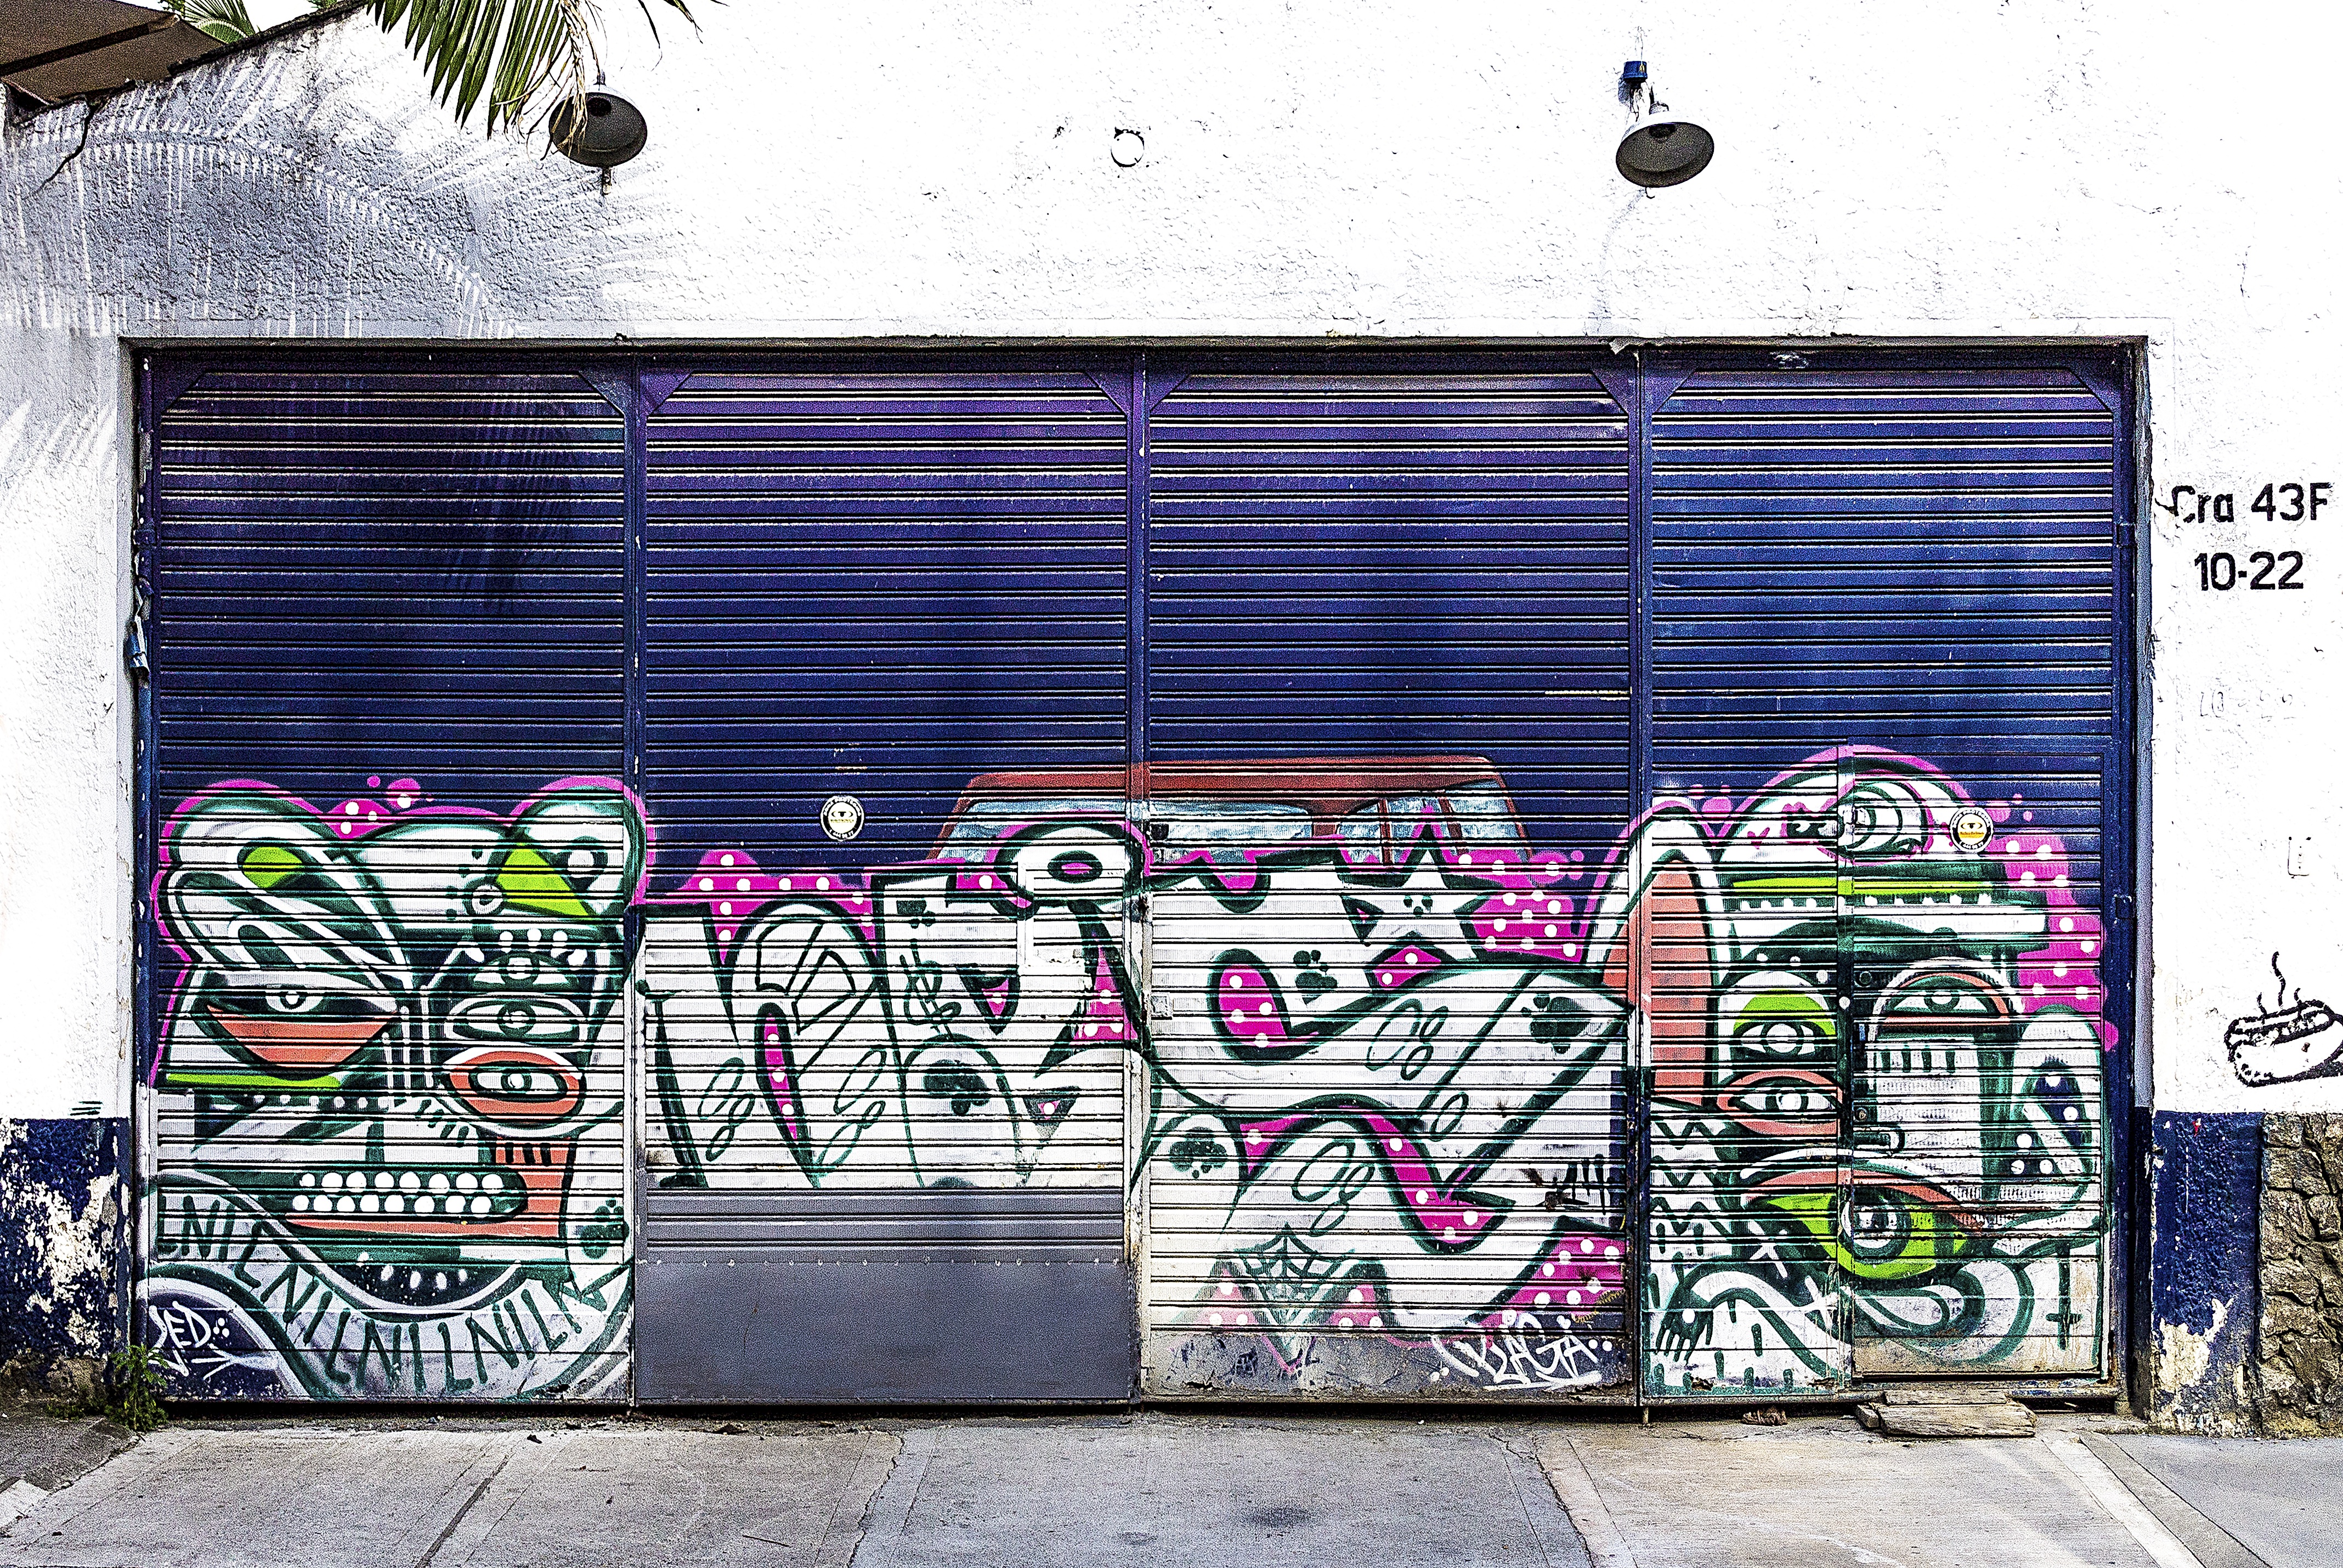
road, street, city, urban, wall, artistic, grunge, graffiti, street art, art, background, mural, spray paint, painted, tags, tagging, colombia, graffiti wall, graffiti art, medellin, urban area